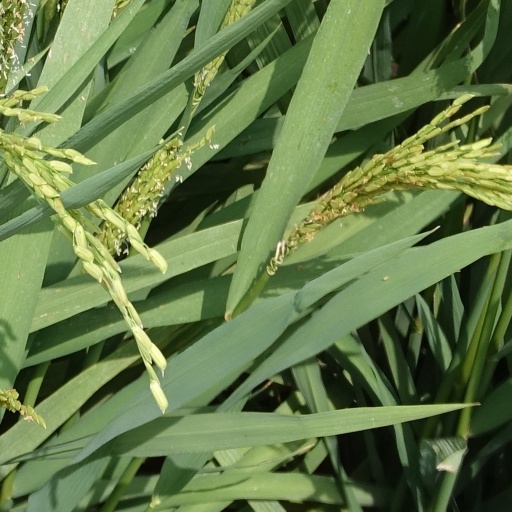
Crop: rice